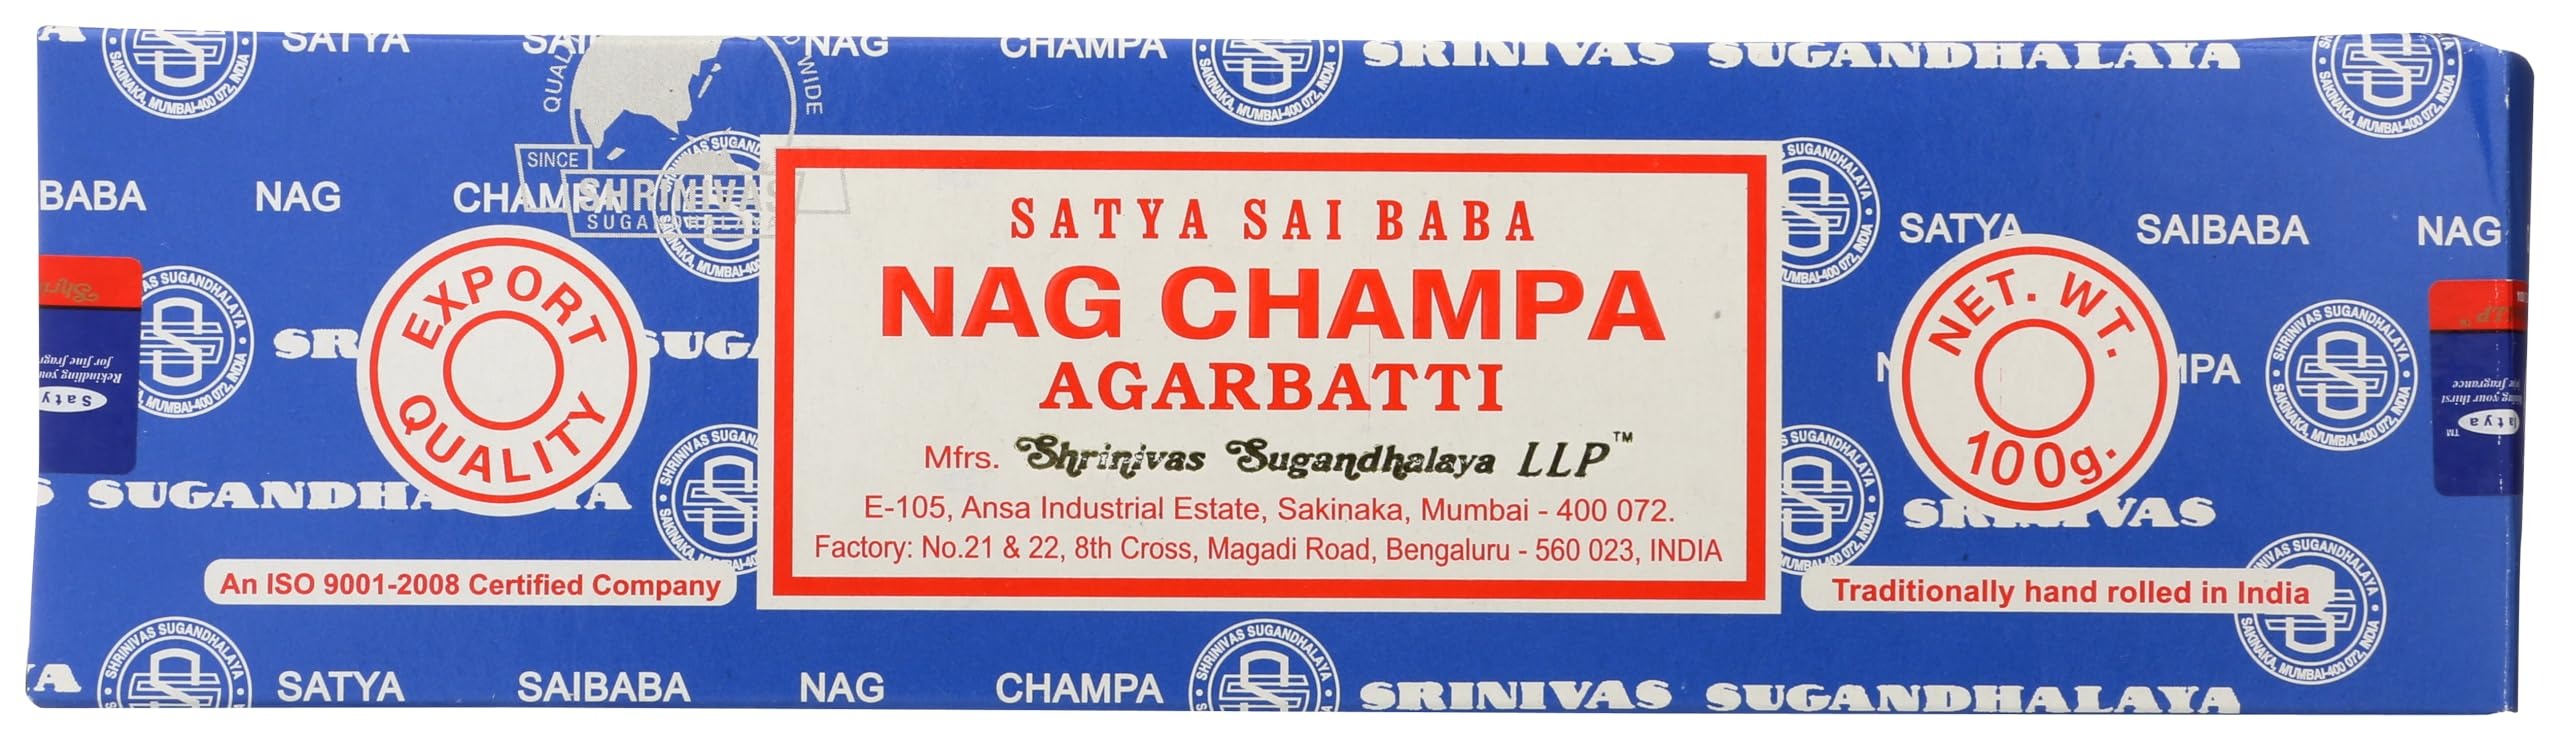
Item Name: SATYA SAI BABA Nag Champa Incense, 3.53 OZ
Product Description: Lifestyle
Value: 3.53
Unit: Ounce

Price: 12.2